Abbottabad

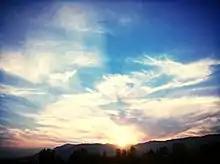
A sunset scene in Abbottabad

On the 24th of August 1945 upon hearing of the death of Subhas Chandra Bose future Indian Prime Minister Nehru addressed a public meeting in the city Abbottabad where he reportedly paid tearful tribute to Bose, Nehru had arrived via the resort town of Nathia Gali earlier that day.